Hawaiian scale

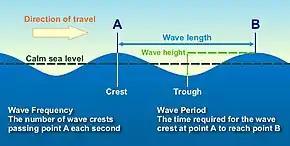
Figure showing the scientific standard of measuring wave height (from trough to crest). The Hawaiian scale would instead measure from calm sea level to crest, reporting half the height.

Hawaiian scale is an expression of the height of a wind wave affecting water. It is the expression conventionally used by surfers in Hawaii and is also used in Australia and parts of South Africa.